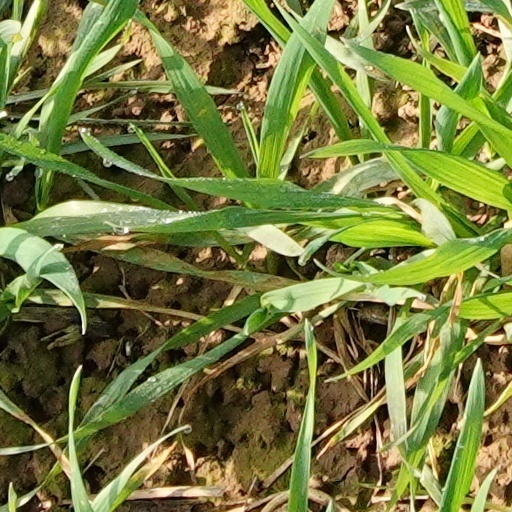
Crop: wheat